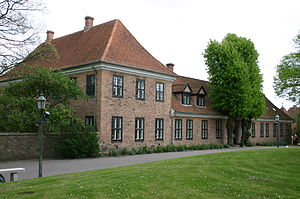
Christian Baun / Karriere / Biskop
Bispegården i Viborg, der var Bauns bopæl og arbejdsplads fra 1951 til 1968.